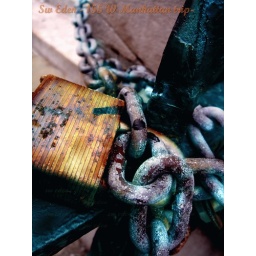
Photo around Trinity ParkManhattan, New YorkW 155 street cross with broadway.